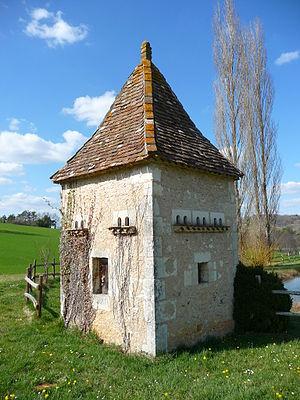
Montagnac-la-Crempse (Dordogne)
Montagnac-la-Crempse est une commune française située dans le département de la Dordogne, en région Nouvelle-Aquitaine.